United Kingdom

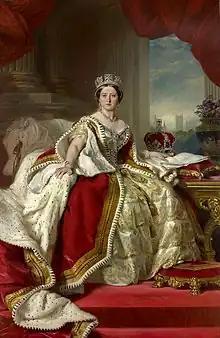
Victoria reigned as Queen of the United Kingdom and Empress of India during the 19th century.

In 1603 the kingdoms of England, Scotland and Ireland were united in a personal union when James VI of Scotland inherited the crowns of England and Ireland and moved his court from Edinburgh to London; each country nevertheless remained a separate political entity and retained its separate political, legal and religious institutions.